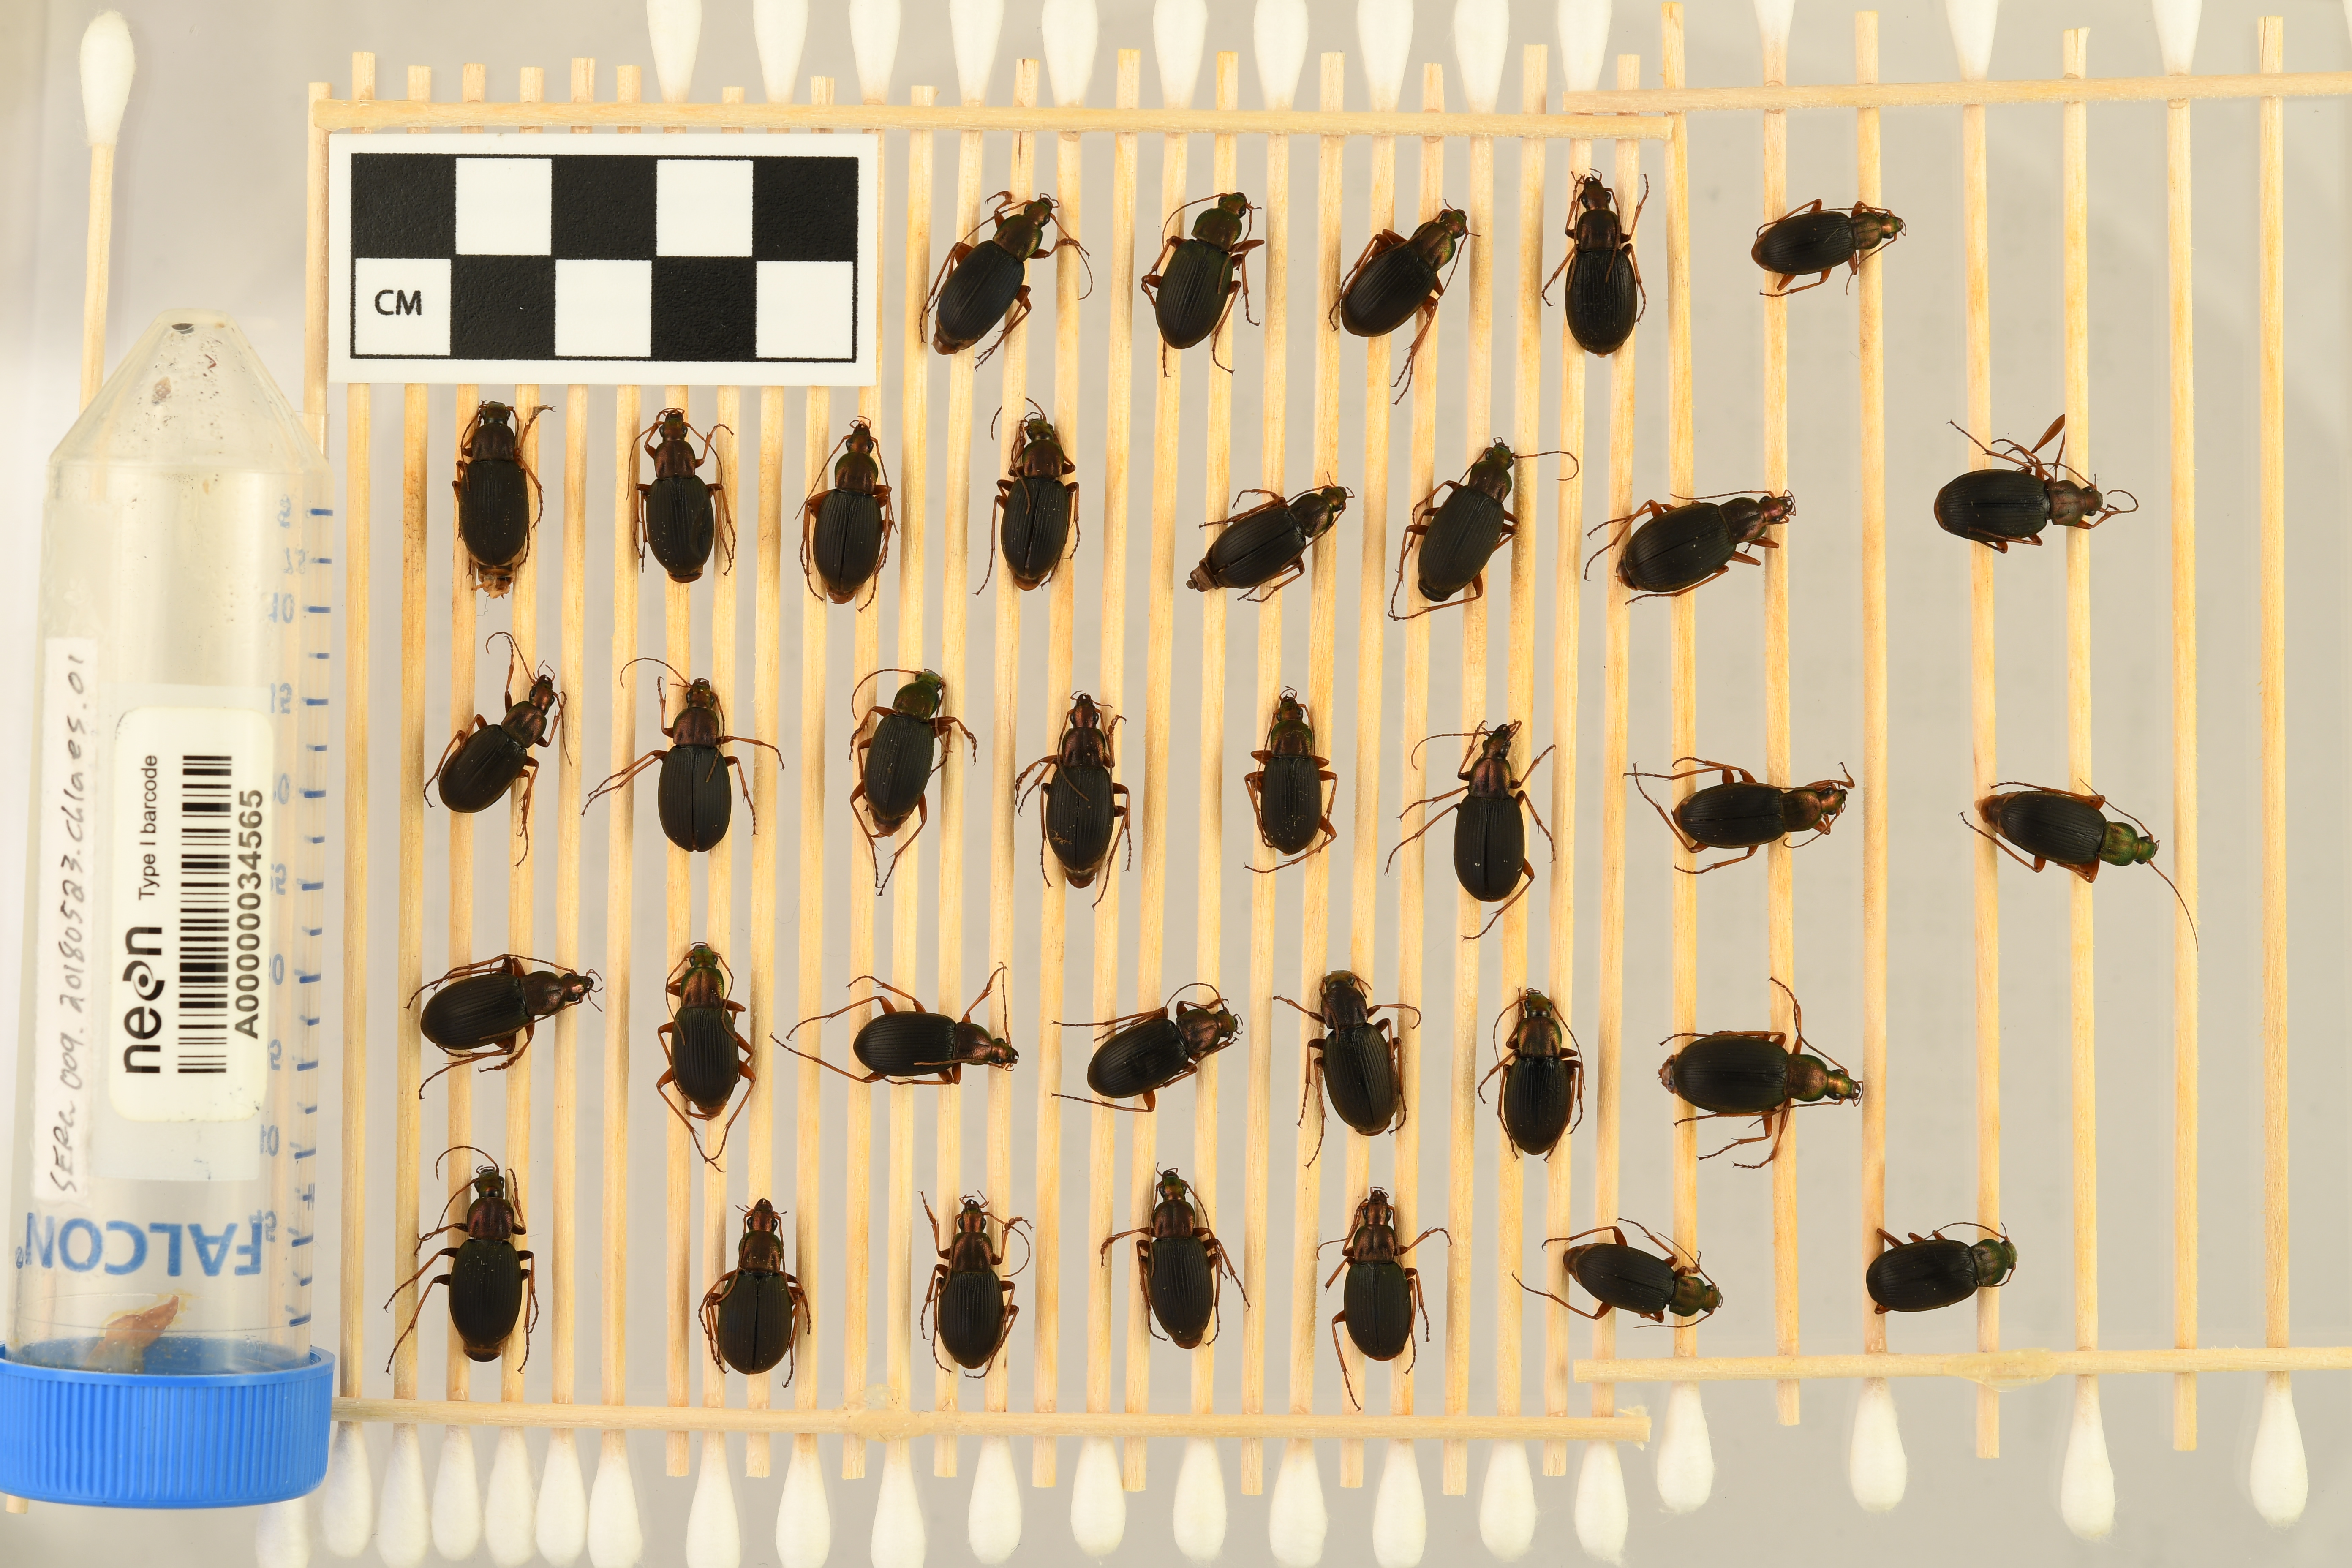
Chlaenius aestivus — Smithsonian Environmental Research Center NEON, plot SERC_009. Beetle 30, ElytraLength: 0.9891 cm (lying flat: Yes)

Chlaenius aestivus — Smithsonian Environmental Research Center NEON, plot SERC_009. Beetle 30, ElytraWidth: 0.5468 cm (lying flat: Yes)

Chlaenius aestivus — Smithsonian Environmental Research Center NEON, plot SERC_009. Beetle 31, ElytraLength: 0.961 cm (lying flat: Yes)

Chlaenius aestivus — Smithsonian Environmental Research Center NEON, plot SERC_009. Beetle 31, ElytraWidth: 0.5065 cm (lying flat: Yes)

Chlaenius aestivus — Smithsonian Environmental Research Center NEON, plot SERC_009. Beetle 32, ElytraLength: 1.062 cm (lying flat: Yes)

Chlaenius aestivus — Smithsonian Environmental Research Center NEON, plot SERC_009. Beetle 32, ElytraWidth: 0.4833 cm (lying flat: Yes)

Chlaenius aestivus — Smithsonian Environmental Research Center NEON, plot SERC_009. Beetle 33, ElytraLength: 0.9503 cm (lying flat: Yes)

Chlaenius aestivus — Smithsonian Environmental Research Center NEON, plot SERC_009. Beetle 33, ElytraWidth: 0.5067 cm (lying flat: Yes)

Chlaenius aestivus — Smithsonian Environmental Research Center NEON, plot SERC_009. Beetle 34, ElytraLength: 1.014 cm (lying flat: Yes)

Chlaenius aestivus — Smithsonian Environmental Research Center NEON, plot SERC_009. Beetle 34, ElytraWidth: 0.4478 cm (lying flat: Yes)

Chlaenius aestivus — Smithsonian Environmental Research Center NEON, plot SERC_009. Beetle 35, ElytraLength: 1.1 cm (lying flat: Yes)

Chlaenius aestivus — Smithsonian Environmental Research Center NEON, plot SERC_009. Beetle 35, ElytraWidth: 0.5072 cm (lying flat: Yes)

Chlaenius aestivus — Smithsonian Environmental Research Center NEON, plot SERC_009. Beetle 1, ElytraLength: 0.9605 cm (lying flat: Yes)

Chlaenius aestivus — Smithsonian Environmental Research Center NEON, plot SERC_009. Beetle 1, ElytraWidth: 0.4751 cm (lying flat: Yes)

Chlaenius aestivus — Smithsonian Environmental Research Center NEON, plot SERC_009. Beetle 2, ElytraLength: 1.008 cm (lying flat: Yes)

Chlaenius aestivus — Smithsonian Environmental Research Center NEON, plot SERC_009. Beetle 2, ElytraWidth: 0.5106 cm (lying flat: Yes)

Chlaenius aestivus — Smithsonian Environmental Research Center NEON, plot SERC_009. Beetle 3, ElytraLength: 0.9814 cm (lying flat: Yes)

Chlaenius aestivus — Smithsonian Environmental Research Center NEON, plot SERC_009. Beetle 3, ElytraWidth: 0.5233 cm (lying flat: Yes)

Chlaenius aestivus — Smithsonian Environmental Research Center NEON, plot SERC_009. Beetle 4, ElytraLength: 0.975 cm (lying flat: Yes)

Chlaenius aestivus — Smithsonian Environmental Research Center NEON, plot SERC_009. Beetle 4, ElytraWidth: 0.5138 cm (lying flat: Yes)

Chlaenius aestivus — Smithsonian Environmental Research Center NEON, plot SERC_009. Beetle 5, ElytraLength: 0.8826 cm (lying flat: Yes)

Chlaenius aestivus — Smithsonian Environmental Research Center NEON, plot SERC_009. Beetle 5, ElytraWidth: 0.4069 cm (lying flat: Yes)

Chlaenius aestivus — Smithsonian Environmental Research Center NEON, plot SERC_009. Beetle 6, ElytraLength: 0.9999 cm (lying flat: Yes)

Chlaenius aestivus — Smithsonian Environmental Research Center NEON, plot SERC_009. Beetle 6, ElytraWidth: 0.5 cm (lying flat: Yes)

Chlaenius aestivus — Smithsonian Environmental Research Center NEON, plot SERC_009. Beetle 7, ElytraLength: 0.9138 cm (lying flat: Yes)

Chlaenius aestivus — Smithsonian Environmental Research Center NEON, plot SERC_009. Beetle 7, ElytraWidth: 0.4881 cm (lying flat: Yes)

Chlaenius aestivus — Smithsonian Environmental Research Center NEON, plot SERC_009. Beetle 8, ElytraLength: 0.9475 cm (lying flat: Yes)

Chlaenius aestivus — Smithsonian Environmental Research Center NEON, plot SERC_009. Beetle 8, ElytraWidth: 0.4685 cm (lying flat: Yes)

Chlaenius aestivus — Smithsonian Environmental Research Center NEON, plot SERC_009. Beetle 9, ElytraLength: 0.9351 cm (lying flat: Yes)

Chlaenius aestivus — Smithsonian Environmental Research Center NEON, plot SERC_009. Beetle 9, ElytraWidth: 0.4527 cm (lying flat: Yes)

Chlaenius aestivus — Smithsonian Environmental Research Center NEON, plot SERC_009. Beetle 10, ElytraLength: 0.8779 cm (lying flat: Yes)

Chlaenius aestivus — Smithsonian Environmental Research Center NEON, plot SERC_009. Beetle 10, ElytraWidth: 0.4266 cm (lying flat: Yes)

Chlaenius aestivus — Smithsonian Environmental Research Center NEON, plot SERC_009. Beetle 11, ElytraLength: 1.025 cm (lying flat: Yes)

Chlaenius aestivus — Smithsonian Environmental Research Center NEON, plot SERC_009. Beetle 11, ElytraWidth: 0.481 cm (lying flat: Yes)

Chlaenius aestivus — Smithsonian Environmental Research Center NEON, plot SERC_009. Beetle 12, ElytraLength: 1.046 cm (lying flat: Yes)

Chlaenius aestivus — Smithsonian Environmental Research Center NEON, plot SERC_009. Beetle 12, ElytraWidth: 0.4924 cm (lying flat: Yes)

Chlaenius aestivus — Smithsonian Environmental Research Center NEON, plot SERC_009. Beetle 13, ElytraLength: 1.051 cm (lying flat: Yes)

Chlaenius aestivus — Smithsonian Environmental Research Center NEON, plot SERC_009. Beetle 13, ElytraWidth: 0.4751 cm (lying flat: Yes)

Chlaenius aestivus — Smithsonian Environmental Research Center NEON, plot SERC_009. Beetle 14, ElytraLength: 0.8927 cm (lying flat: Yes)

Chlaenius aestivus — Smithsonian Environmental Research Center NEON, plot SERC_009. Beetle 14, ElytraWidth: 0.4508 cm (lying flat: Yes)

Chlaenius aestivus — Smithsonian Environmental Research Center NEON, plot SERC_009. Beetle 15, ElytraLength: 0.9999 cm (lying flat: Yes)

Chlaenius aestivus — Smithsonian Environmental Research Center NEON, plot SERC_009. Beetle 15, ElytraWidth: 0.4751 cm (lying flat: Yes)

Chlaenius aestivus — Smithsonian Environmental Research Center NEON, plot SERC_009. Beetle 16, ElytraLength: 0.9913 cm (lying flat: Yes)

Chlaenius aestivus — Smithsonian Environmental Research Center NEON, plot SERC_009. Beetle 16, ElytraWidth: 0.4517 cm (lying flat: Yes)

Chlaenius aestivus — Smithsonian Environmental Research Center NEON, plot SERC_009. Beetle 17, ElytraLength: 0.9881 cm (lying flat: Yes)

Chlaenius aestivus — Smithsonian Environmental Research Center NEON, plot SERC_009. Beetle 17, ElytraWidth: 0.4876 cm (lying flat: Yes)

Chlaenius aestivus — Smithsonian Environmental Research Center NEON, plot SERC_009. Beetle 18, ElytraLength: 0.8999 cm (lying flat: Yes)

Chlaenius aestivus — Smithsonian Environmental Research Center NEON, plot SERC_009. Beetle 18, ElytraWidth: 0.45 cm (lying flat: Yes)

Chlaenius aestivus — Smithsonian Environmental Research Center NEON, plot SERC_009. Beetle 19, ElytraLength: 0.9374 cm (lying flat: Yes)

Chlaenius aestivus — Smithsonian Environmental Research Center NEON, plot SERC_009. Beetle 19, ElytraWidth: 0.5006 cm (lying flat: Yes)

Chlaenius aestivus — Smithsonian Environmental Research Center NEON, plot SERC_009. Beetle 20, ElytraLength: 0.9637 cm (lying flat: Yes)

Chlaenius aestivus — Smithsonian Environmental Research Center NEON, plot SERC_009. Beetle 20, ElytraWidth: 0.4631 cm (lying flat: Yes)

Chlaenius aestivus — Smithsonian Environmental Research Center NEON, plot SERC_009. Beetle 21, ElytraLength: 0.9976 cm (lying flat: Yes)

Chlaenius aestivus — Smithsonian Environmental Research Center NEON, plot SERC_009. Beetle 21, ElytraWidth: 0.4705 cm (lying flat: Yes)

Chlaenius aestivus — Smithsonian Environmental Research Center NEON, plot SERC_009. Beetle 22, ElytraLength: 1.016 cm (lying flat: Yes)

Chlaenius aestivus — Smithsonian Environmental Research Center NEON, plot SERC_009. Beetle 22, ElytraWidth: 0.4825 cm (lying flat: Yes)

Chlaenius aestivus — Smithsonian Environmental Research Center NEON, plot SERC_009. Beetle 23, ElytraLength: 0.952 cm (lying flat: Yes)

Chlaenius aestivus — Smithsonian Environmental Research Center NEON, plot SERC_009. Beetle 23, ElytraWidth: 0.4875 cm (lying flat: Yes)

Chlaenius aestivus — Smithsonian Environmental Research Center NEON, plot SERC_009. Beetle 24, ElytraLength: 0.9507 cm (lying flat: Yes)

Chlaenius aestivus — Smithsonian Environmental Research Center NEON, plot SERC_009. Beetle 24, ElytraWidth: 0.4756 cm (lying flat: Yes)

Chlaenius aestivus — Smithsonian Environmental Research Center NEON, plot SERC_009. Beetle 25, ElytraLength: 0.9839 cm (lying flat: Yes)

Chlaenius aestivus — Smithsonian Environmental Research Center NEON, plot SERC_009. Beetle 25, ElytraWidth: 0.4417 cm (lying flat: Yes)

Chlaenius aestivus — Smithsonian Environmental Research Center NEON, plot SERC_009. Beetle 26, ElytraLength: 0.9792 cm (lying flat: Yes)

Chlaenius aestivus — Smithsonian Environmental Research Center NEON, plot SERC_009. Beetle 26, ElytraWidth: 0.4881 cm (lying flat: Yes)